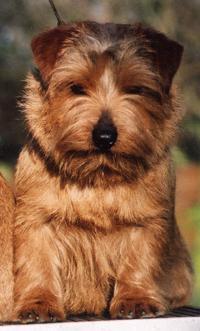
Norfolk_terrier